Afghanistan

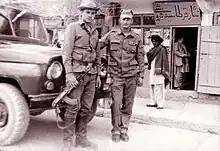
Soviet troops in Gardez, Afghanistan in 1987

In 1839 a British expeditionary force marched into Afghanistan, invading the Principality of Qandahar, and in August 1839, seized Kabul. Dost Mohammad Khan defeated the British in the Parwan campaign, but surrendered following his victory. He was replaced with the former Durrani ruler Shah Shuja Durrani as the new ruler of Kabul, a de facto puppet of the British. Following an uprising that saw the assassination of Shah Shuja, the 1842 retreat from Kabul of British-Indian forces and the annihilation of Elphinstone's army, and the punitive expedition of The Battle of Kabul that led to its sacking, the British gave up on their attempts to try to subjugate Afghanistan, allowing Dost Mohammad Khan to return as ruler. Following this, Dost Mohammad pursued a myriad of campaigns to unite most of Afghanistan in his reign, launching numerous incursions including against the surrounding states such as the Hazarajat campaign, conquest of Balkh, conquest of Kunduz, and the conquest of Kandahar. Dost Mohammad led his final campaign against Herat, conquering it and re-uniting Afghanistan. During his campaigns of re-unification, he held friendly relations with the British despite the First Anglo-Afghan War, and affirmed their status in the Second Anglo-Afghan treaty of 1857, while Bukhara and internal religious leaders pressured Dost Mohammad to invade India during the Indian Rebellion of 1857.